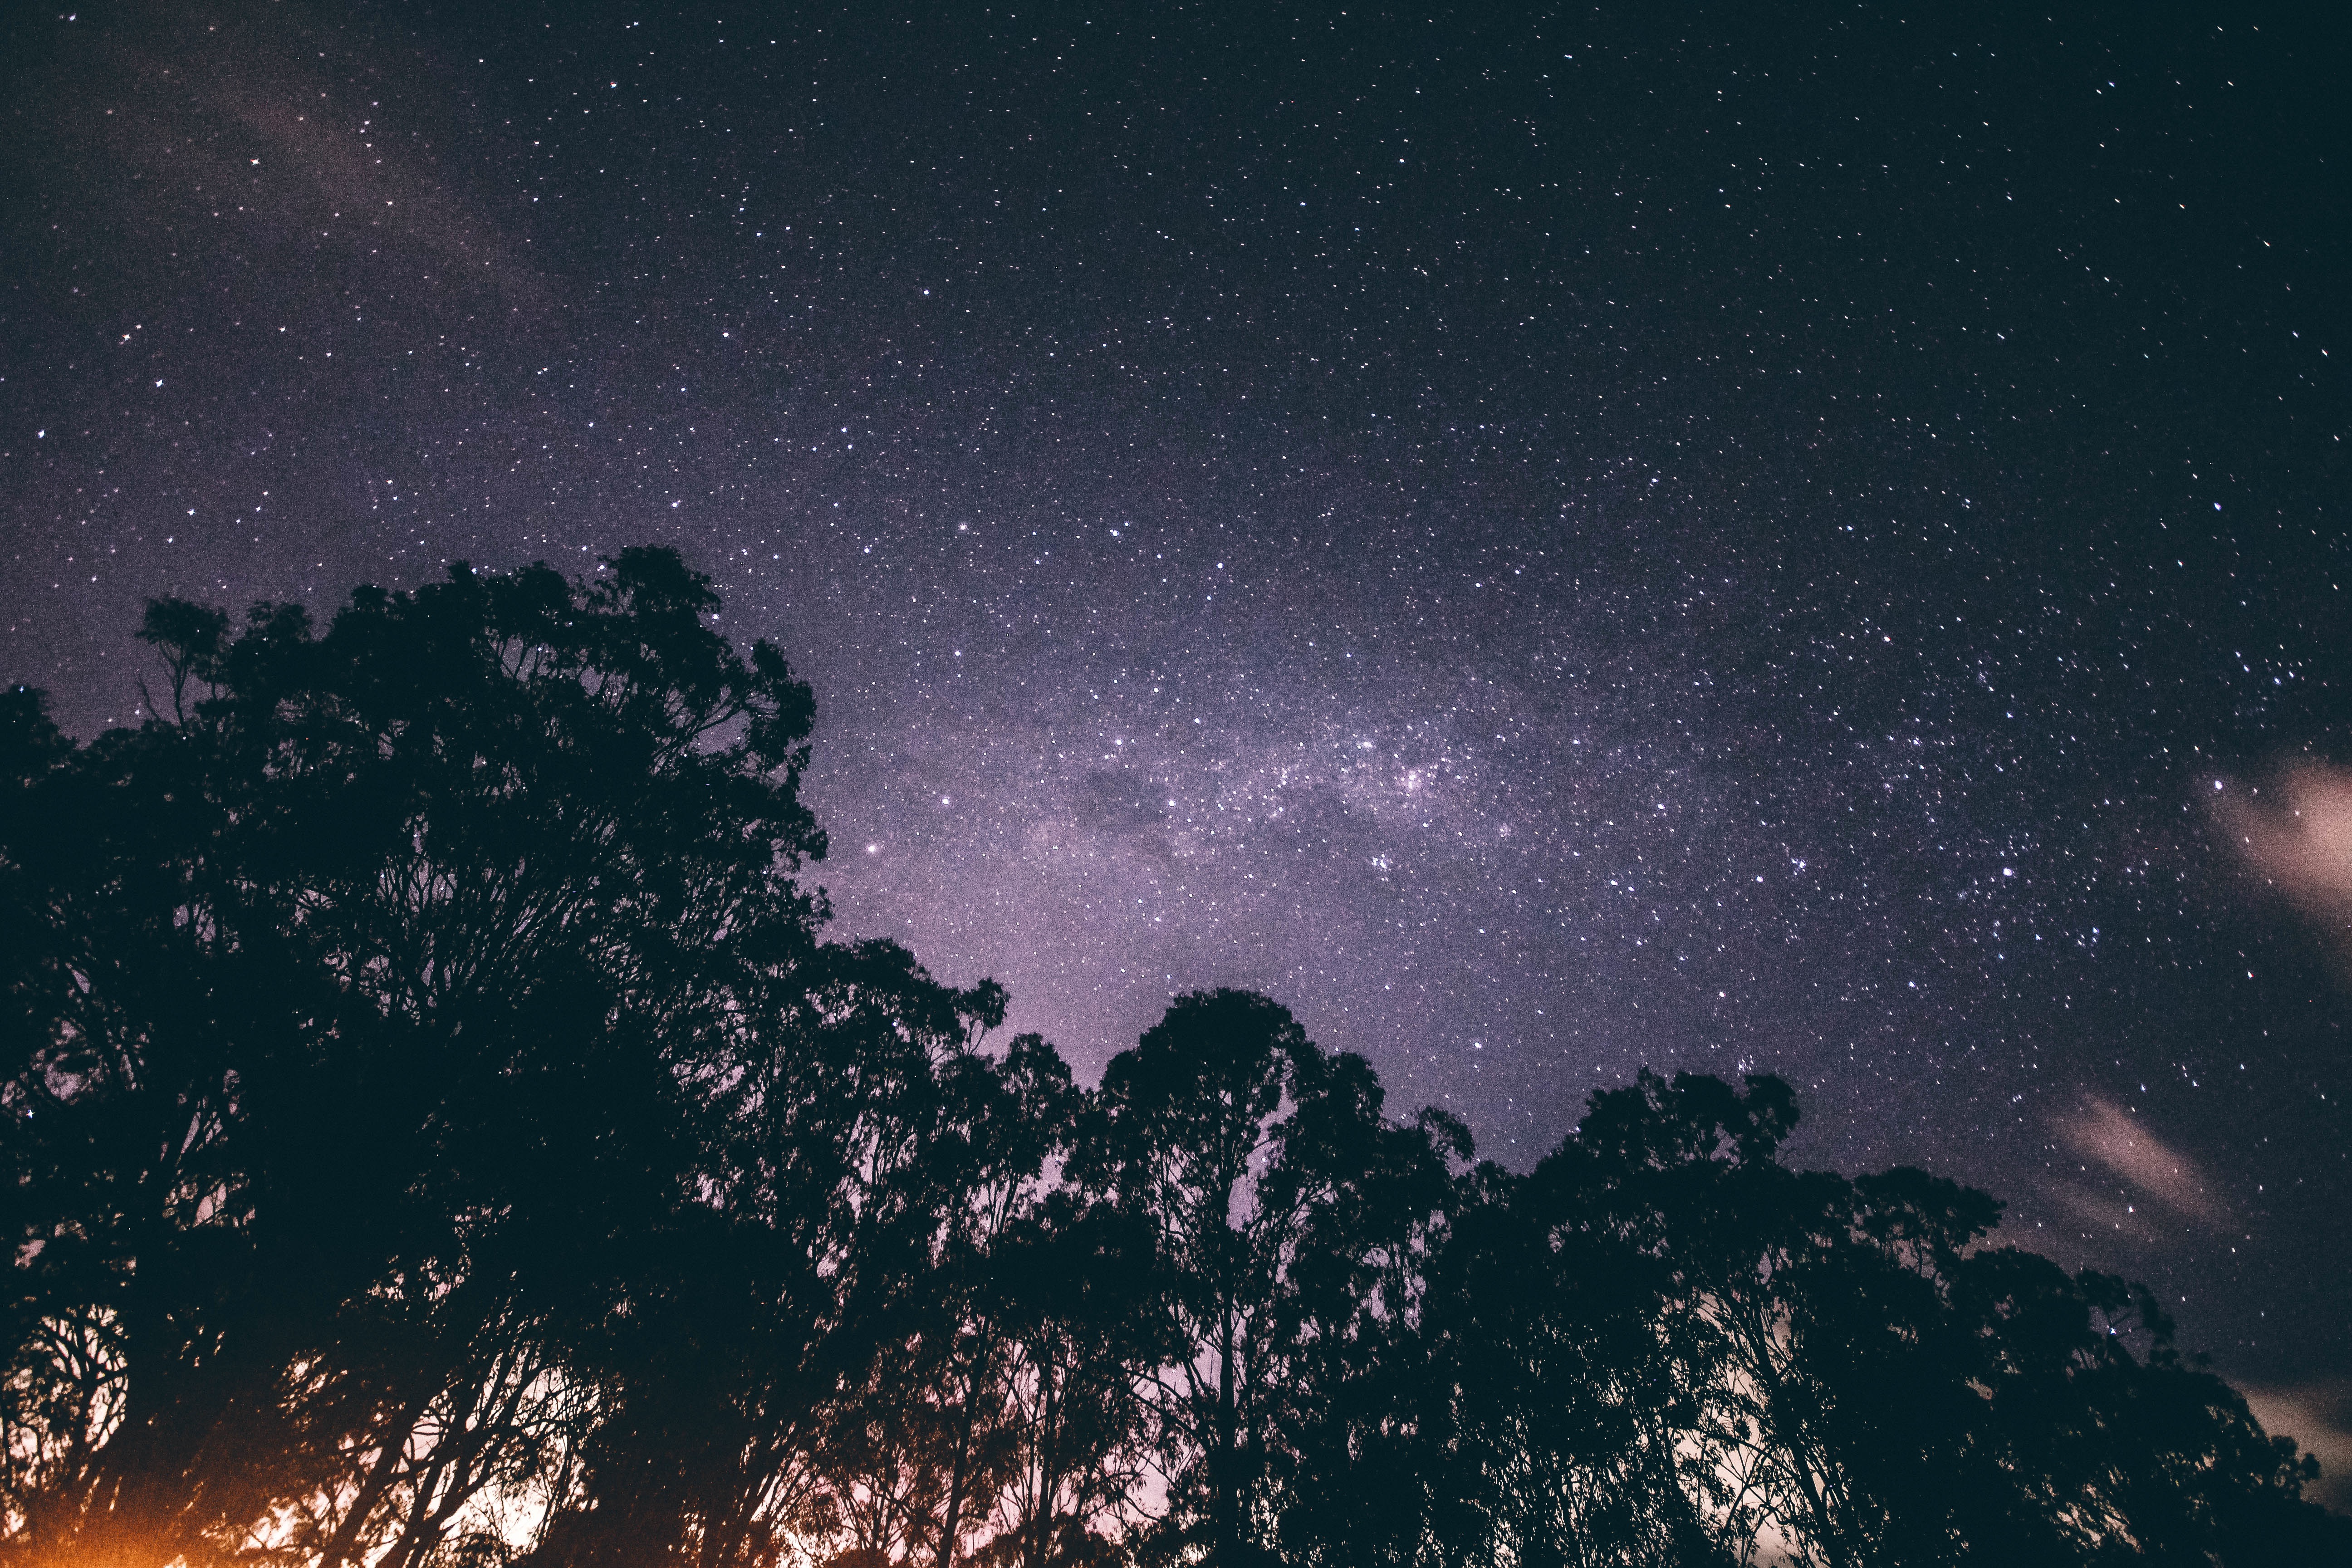
tree, silhouette, sky, night, star, milky way, atmosphere, darkness, galaxy, outer space, astronomy, midnight, astronomical object